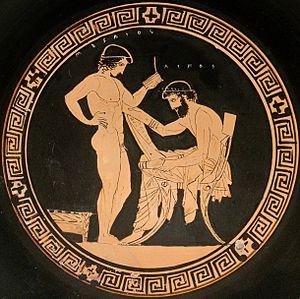
Linos (inscription, à droite) tenant un rouleau de papyrus et Mousaios (inscription, à gauche) tient des tablettes de cire pour écrire. Médaillon d'une coupe attique à figures rouges. Español: Lino (su nombre inscrito a la derecha) sostiene un rollo de papiro, y Museo (su nombre arriba a la izquierda) sostiene unas tablillas de cerra para escribir. Medallón de una copa ática de figuras rojas.
Le nu est un motif constant dans la Grèce antique pour les sculpteurs et les peintres. Les céramiques peintes présentent des multitudes de corps nus. Ce motif occupe donc une part importante des représentations figuratives qui nous sont parvenues de cette époque, essentiellement dans les peintures sur céramique et les sculptures. Son étude relève de l’histoire anthropologique, esthétique, sociale et religieuse du monde grec antique.
Dans la mythologie grecque, Linos est le fils d'une Muse, généralement Calliope. Joueur de lyre hors pair, il est tué par son élève et oncle Héraclès.
Le groupe des vases funéraires apuliens peints est un complexe cohérent de 29 vases, plat, assiettes, fragments de vases et groupes de fragments. Ces pièces font partie de la collection d'antiquités de l'Altes Museum de Berlin. L'ensemble consiste en vases en partie surdimensionnés et précieux, richement ornés avec des figures du « style riche » de la céramique à figures rouges d'Apulie. Des pièces de qualité moyenne ou inférieure les accompagnent. Ces pièces proviennent vraisemblablement de la fouille sauvage d'une tombe pendant la deuxième moitié du XXᵉ siècle.